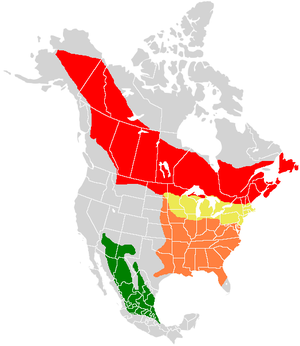
L'Amiral est une espèce nord-américaine de lépidoptères de la famille des Nymphalidae et de la sous-famille des Limenitidinae.